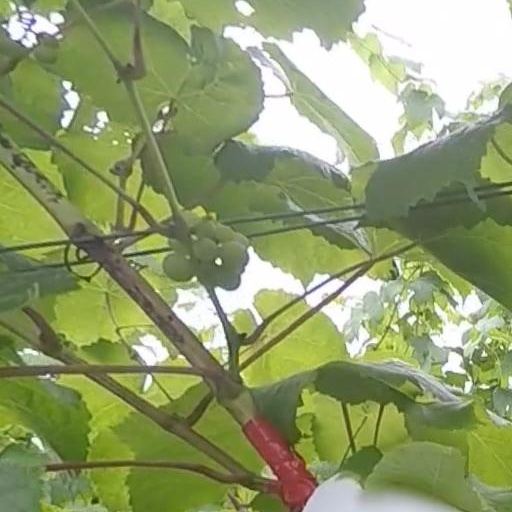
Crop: grape